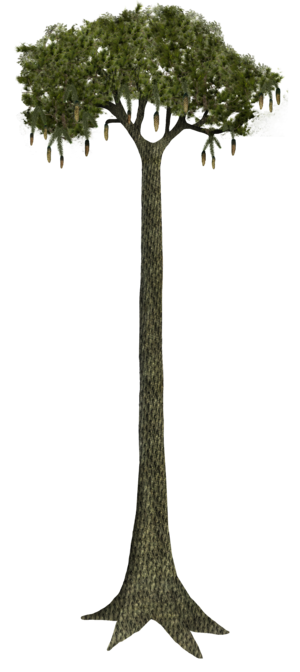
Le Carbonifère est une période géologique du Paléozoïque. Elle s'étend de -358,9 ± 0,4 à -298,9 ± 0,2 millions d'années. Le Carbonifère suit le Dévonien et précède le Permien. Son nom provient des vastes couches de charbon qu’il a laissées en Europe de l'Ouest.